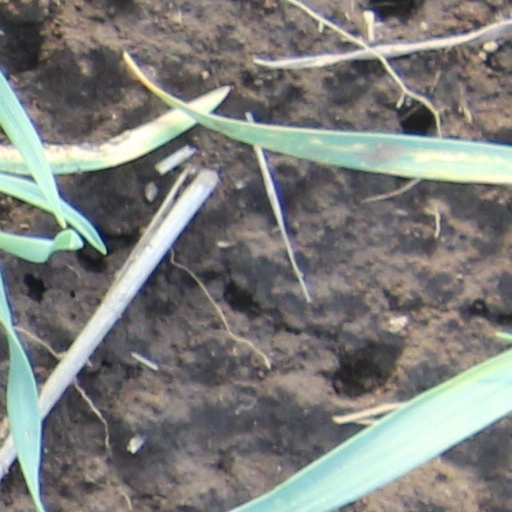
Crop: wheat